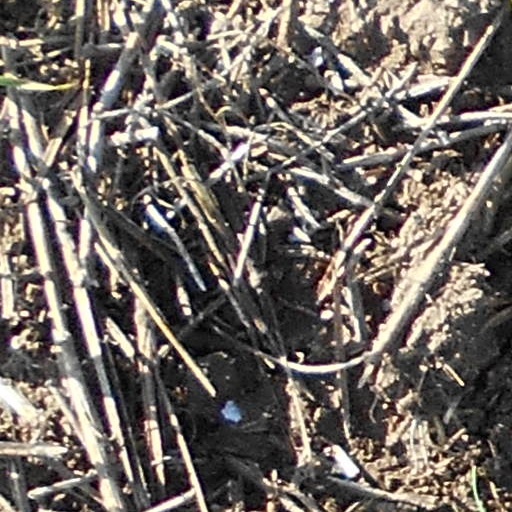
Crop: wheat